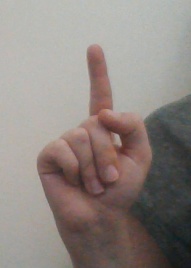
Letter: bb